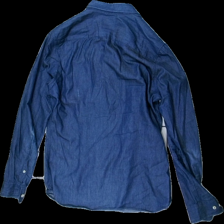
View: back
Type: Shirt
Category: Men
Brand: Bondelid
Colors: Blue
Material: 100% Cotton
Cut: Regular
Size: M
Season: All
Price range: 50-100
Recommended usage: Reuse
Description: Blue jean shirt